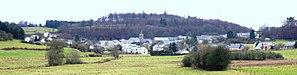
Buvange est un village de la commune belge de Messancy, située en Région wallonne dans la province de Luxembourg.